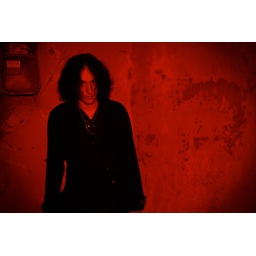
took my red hat and placed it over the flash